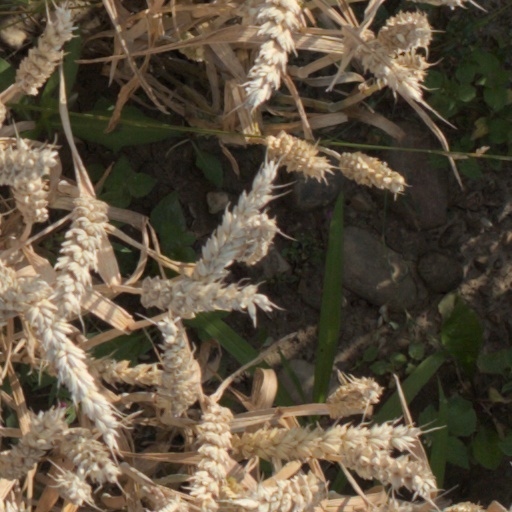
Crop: wheat